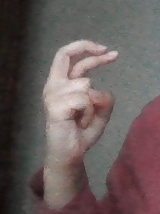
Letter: zay